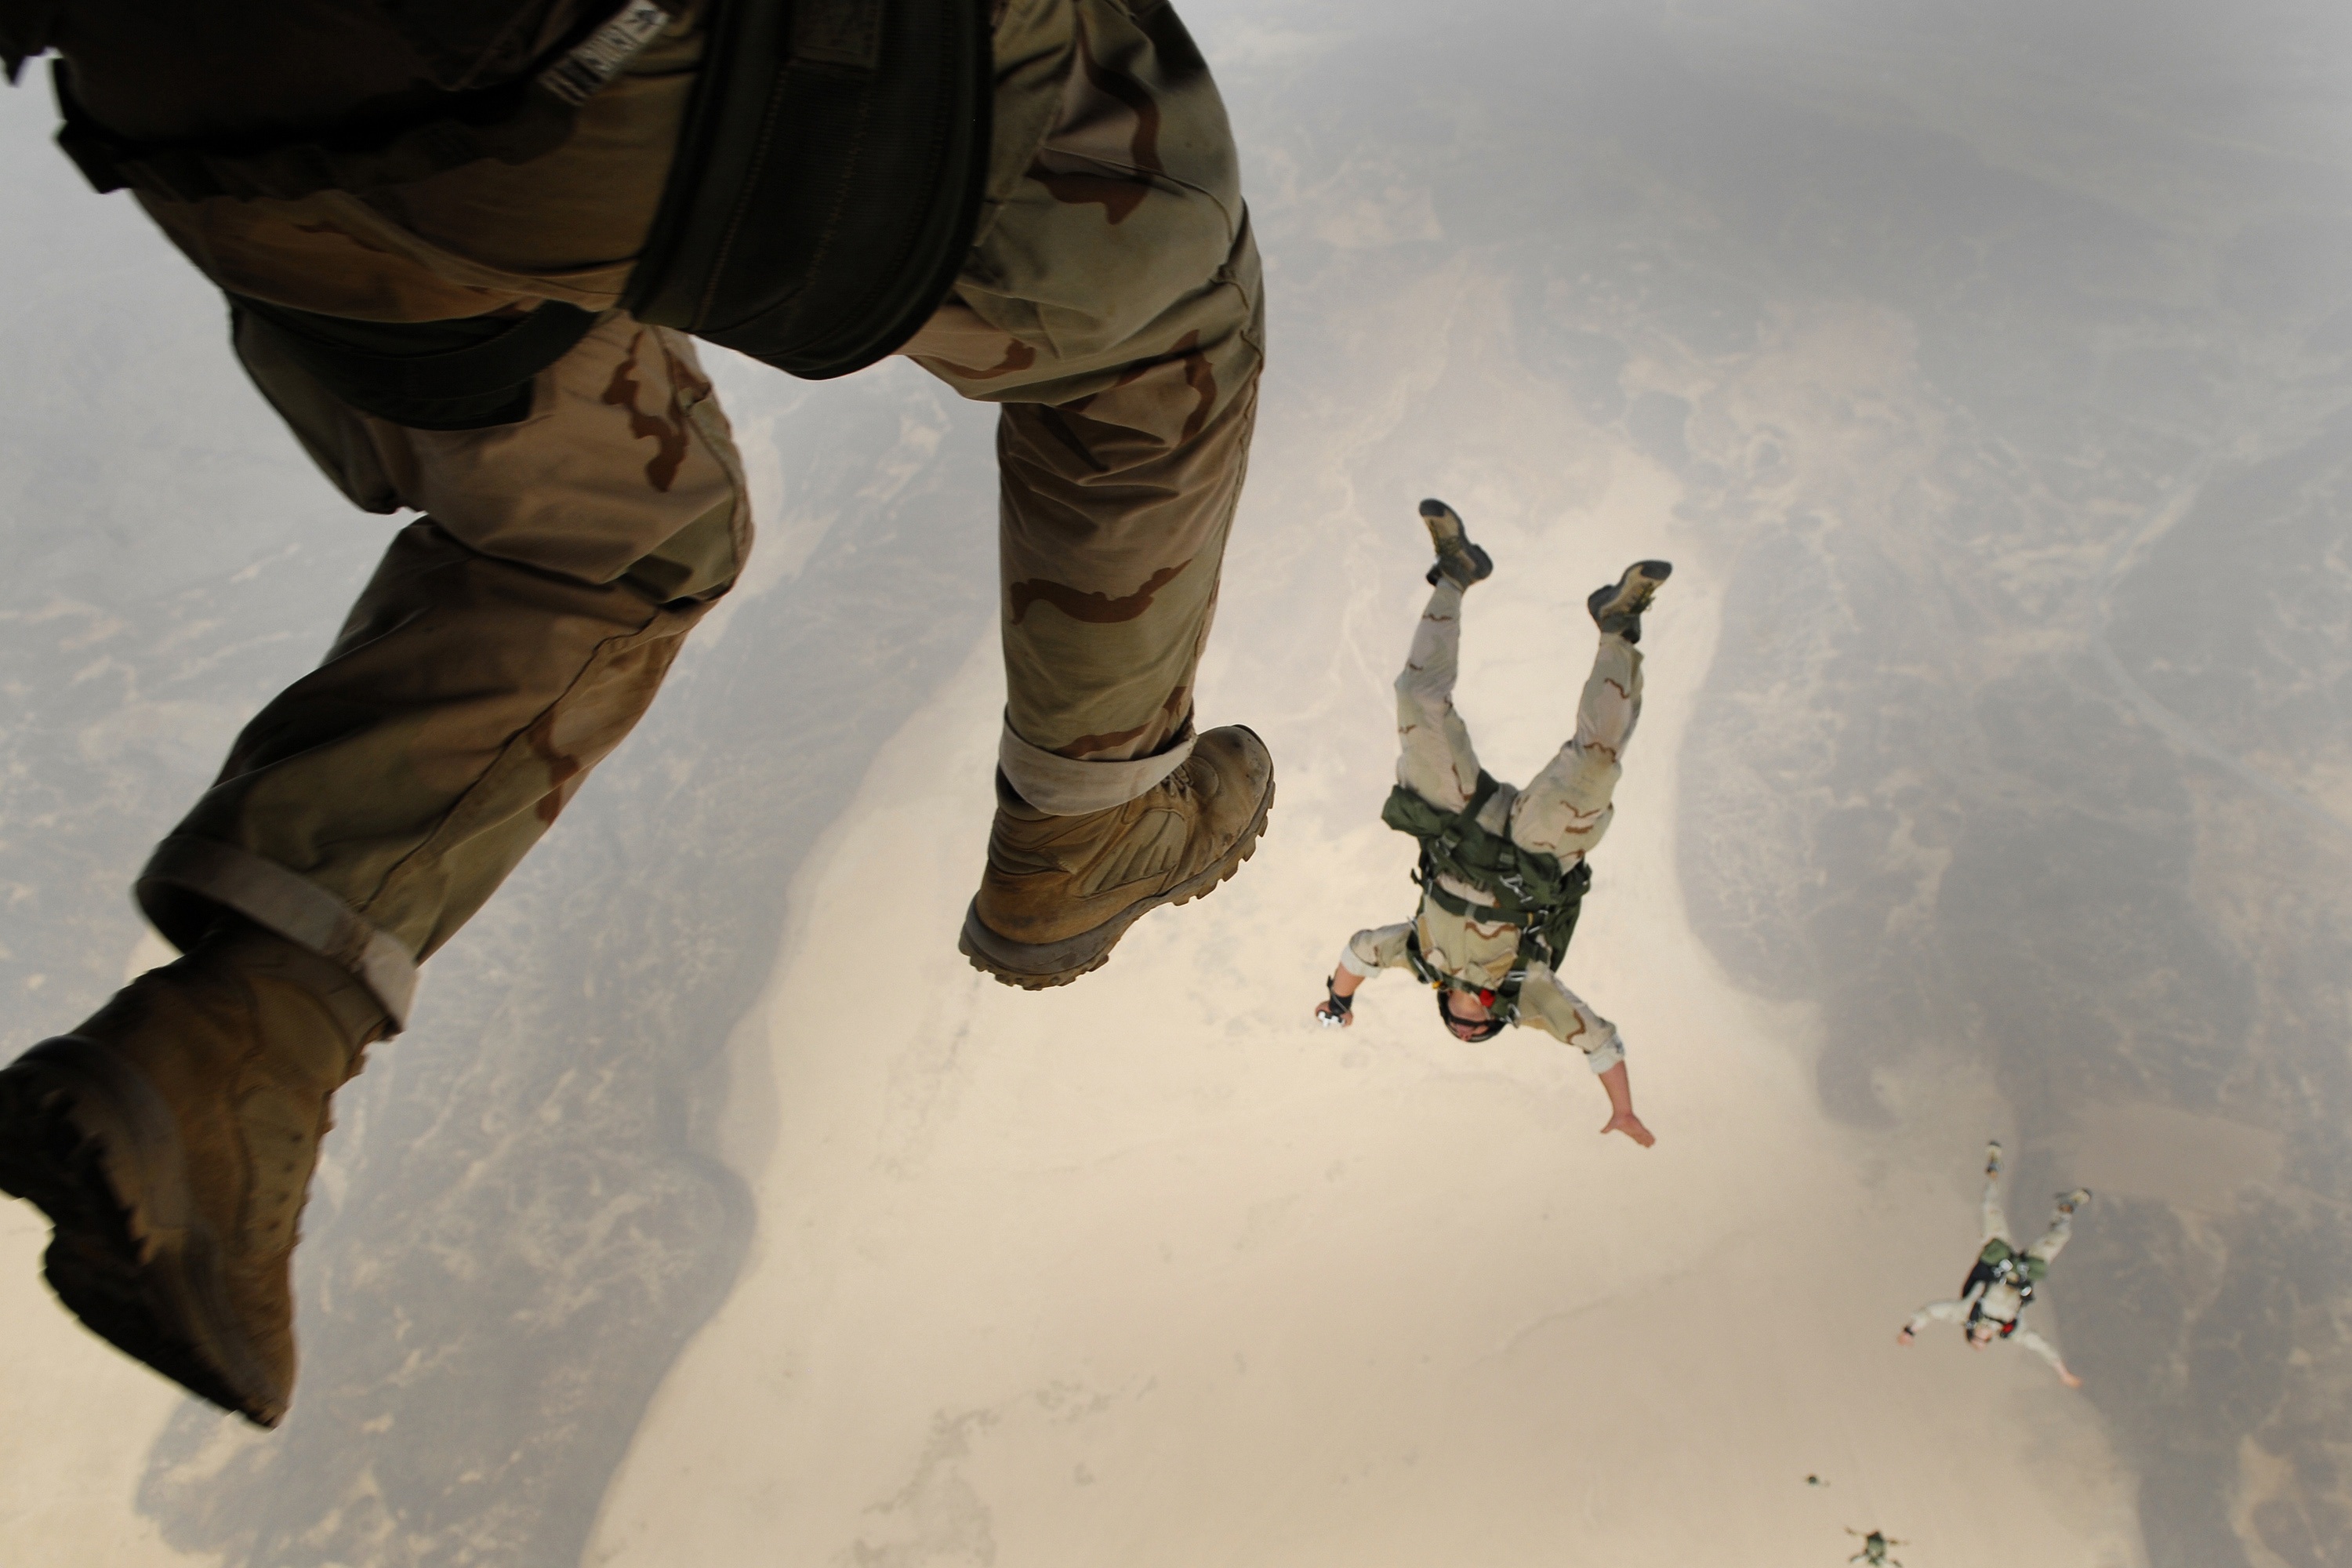
snow, winter, people, jump, military, airforce, ice, high, training, extreme sport, aerial, falling, skydiving, parachuting, parachutists, paratroopers, military uniform, atmosphere of earth